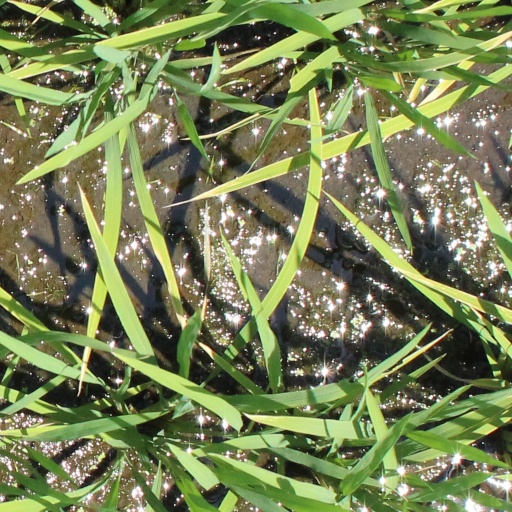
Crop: rice